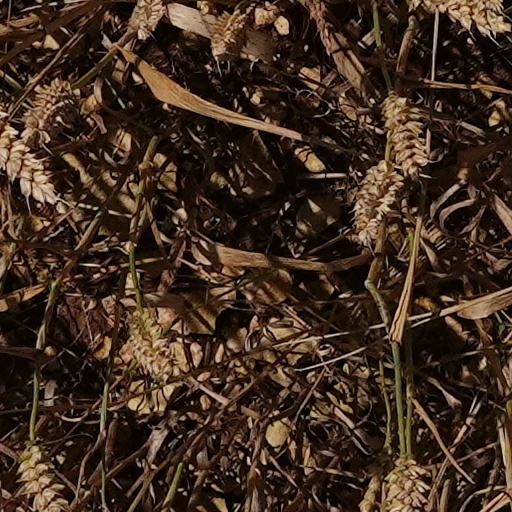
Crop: wheat